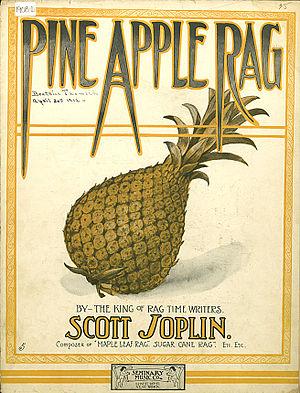
Scott Joplin, né le 24 novembre 1868 à Texarkana et mort le 1ᵉʳ avril 1917 à New York, est un pianiste et compositeur afro-américain. Bien qu'ayant écrit des œuvres dans plusieurs styles, y compris le classique et l'opéra, sa notoriété tient principalement à ses compositions de musique ragtime. Sa musicalité, son talent et son importance dans l’histoire du ragtime et de la musique américaine sont exceptionnels. Encore aujourd’hui, Scott Joplin demeure le plus connu des compositeurs ayant écrit des ragtimes. Ses morceaux les plus célèbres dans ce style sont le Maple Leaf Rag, publié en 1899, et The Entertainer, publié en 1902.